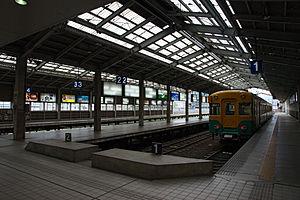
La gare de Toyama est la principale gare ferroviaire de la ville de Toyama dans la préfecture éponyme au Japon.